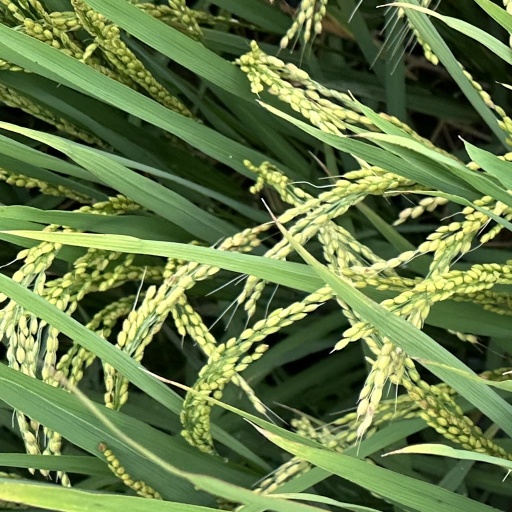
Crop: rice